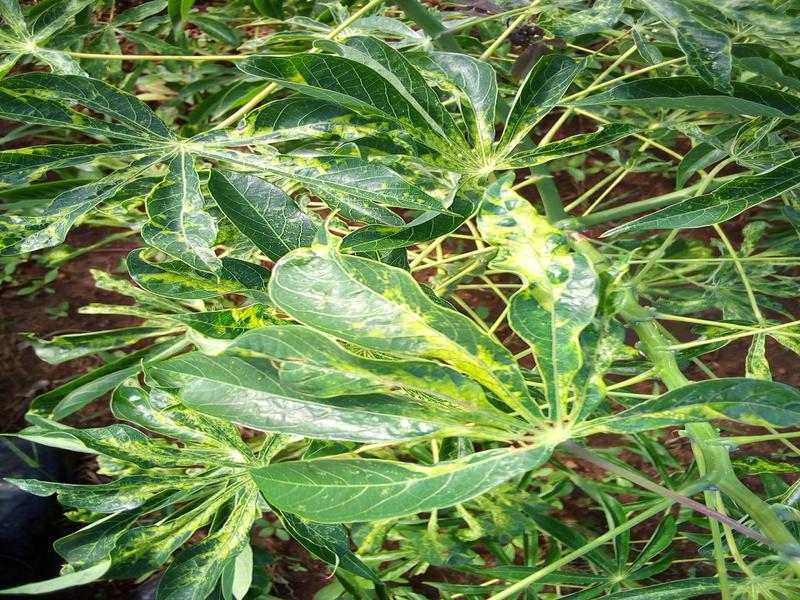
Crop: cassava
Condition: mosaic_disease